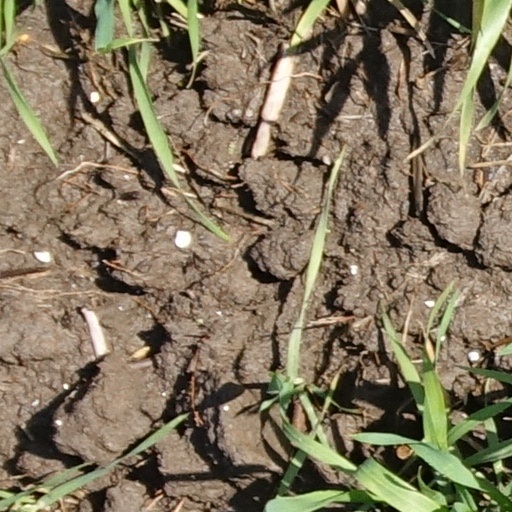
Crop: wheat